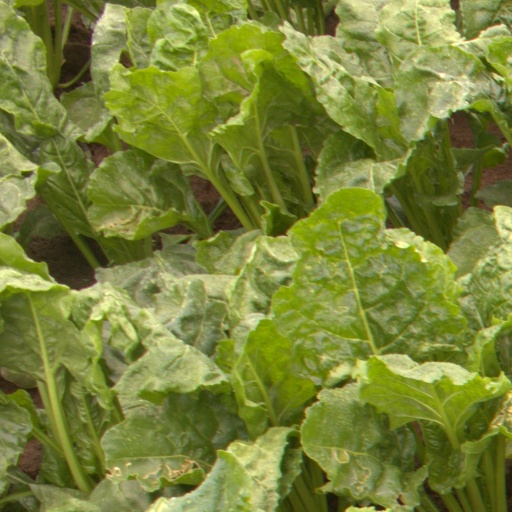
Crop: sugar beet